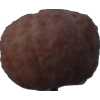
Label: orange_peeled